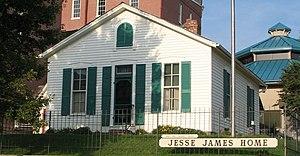
Le gang James-Younger est une des plus célèbres bandes de hors-la-loi américains, ayant sévi au Missouri et dans les États voisins pendant plus de quinze ans. Composé des deux frères James, des trois frères Younger et de leurs amis, il était mené par Jesse James, dont la légende a fait une figure mythique à travers les États-Unis.